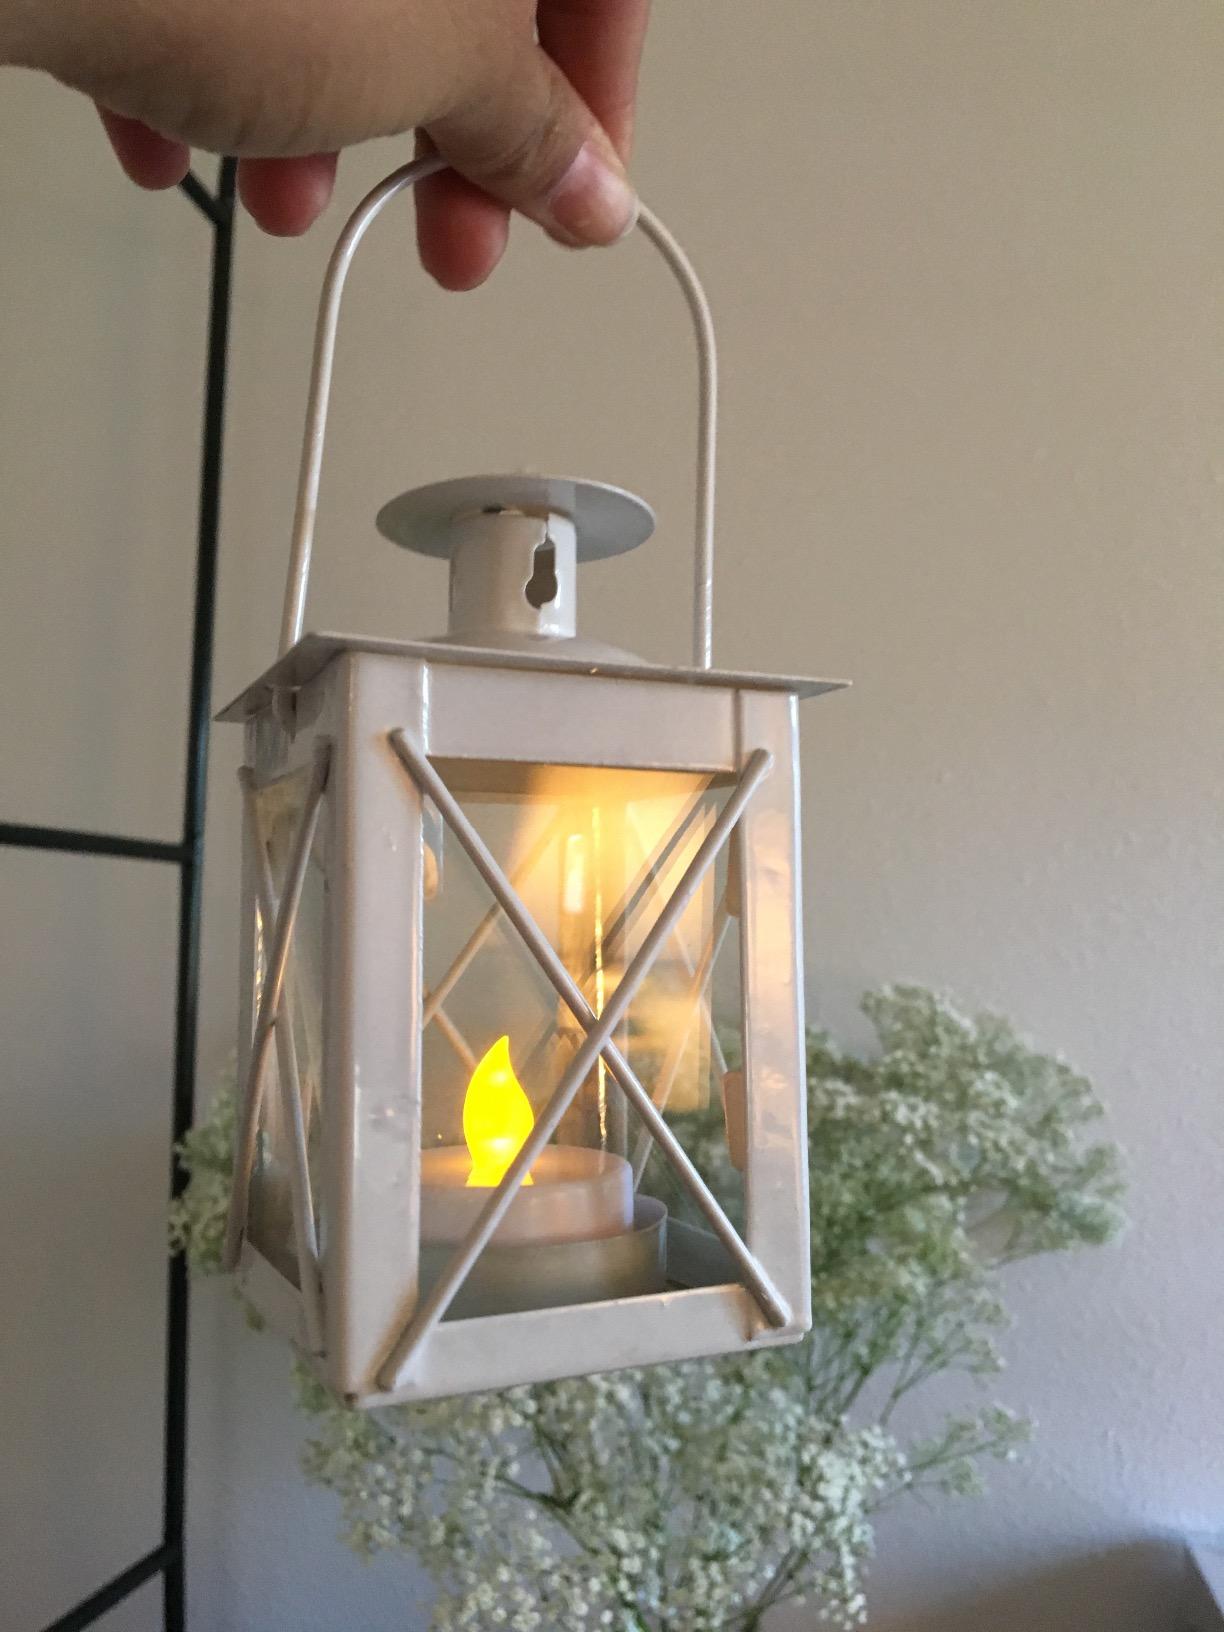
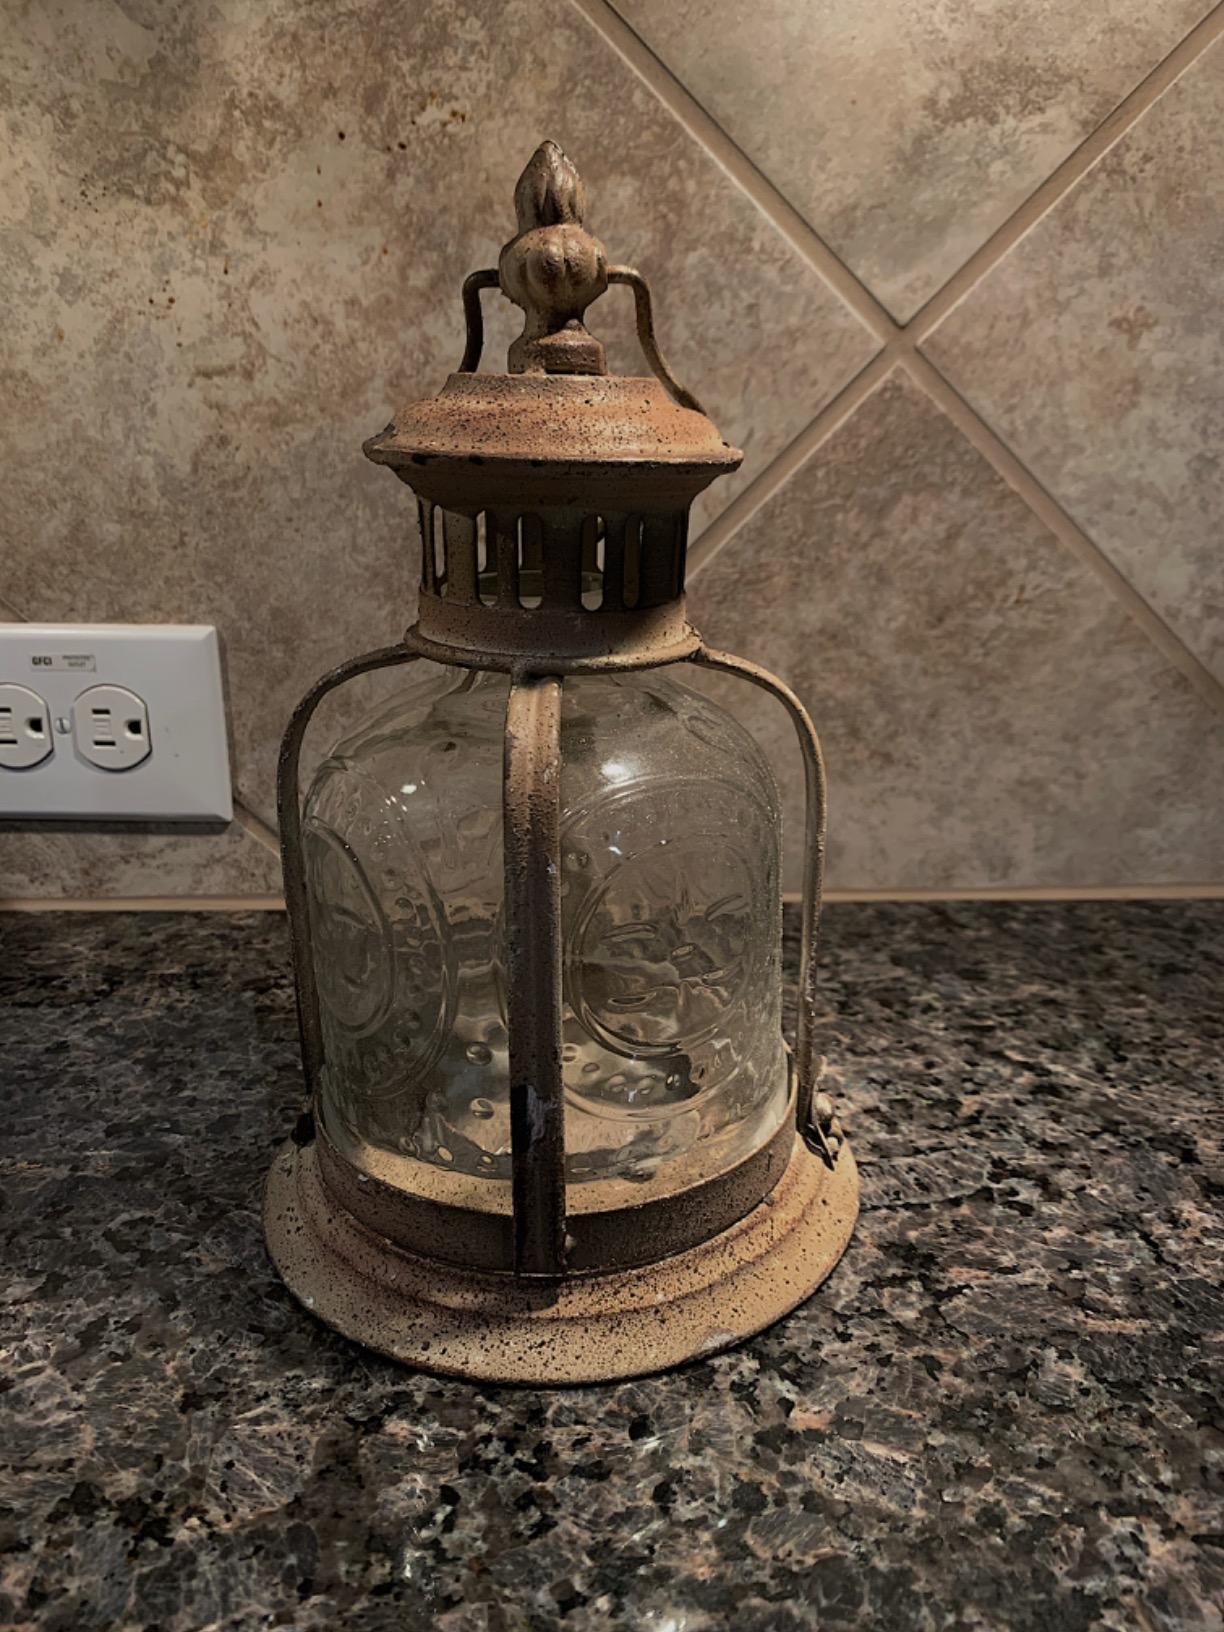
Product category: lantern
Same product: no